Eruption column

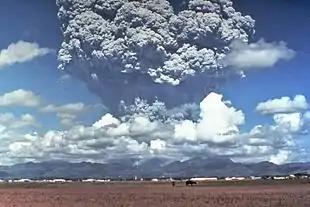
Eruption column over Mount Pinatubo in the Philippines, 1991

Eruption columns form in explosive volcanic activity, when the high concentration of volatile materials in the rising magma causes it to be disrupted into fine volcanic ash and coarser tephra. The ash and tephra are ejected at speeds of several hundred metres per second, and can rise rapidly to heights of several kilometres, lifted by enormous convection currents.